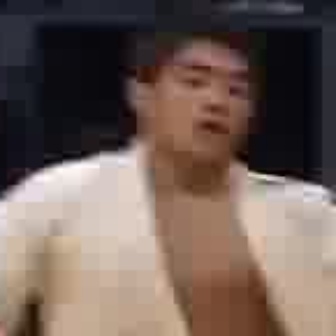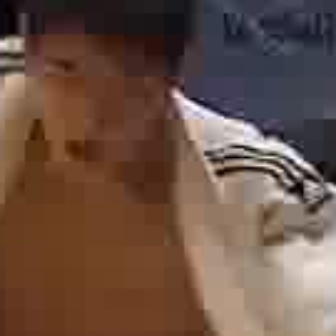
  Please identify the target specified by the bounding box [144,48,248,152] in the first image and locate it in the second image. Return the coordinates in [x_min,y_min,x_max,y_max] format.
Answer: [28,42,160,174]